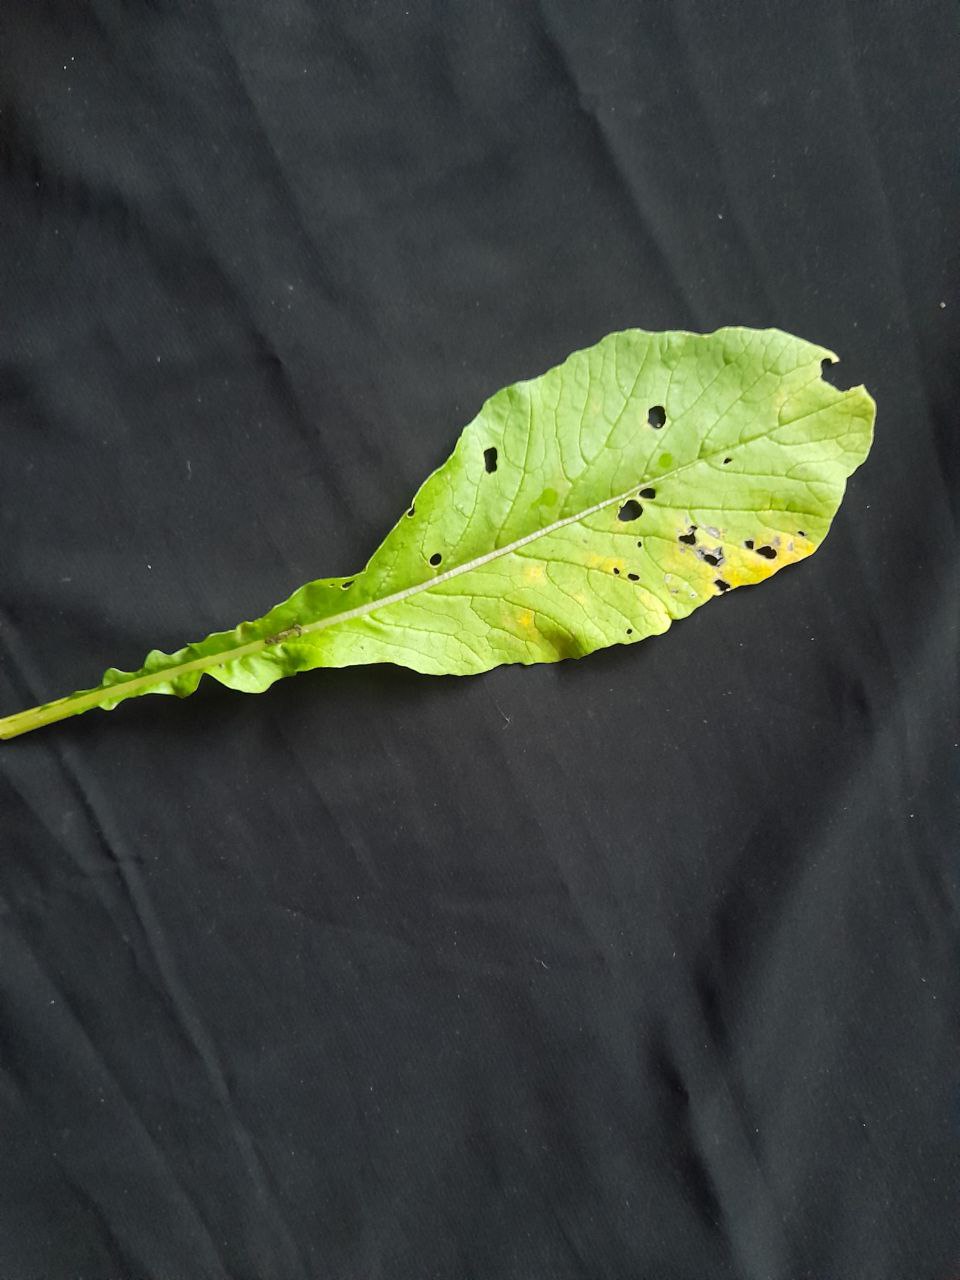
Label: flea beetle